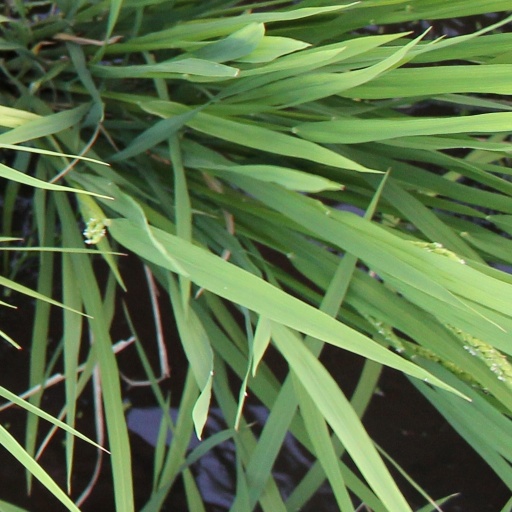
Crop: rice